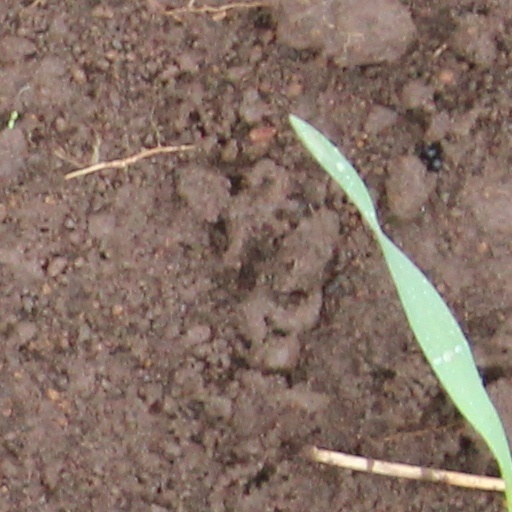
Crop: wheat